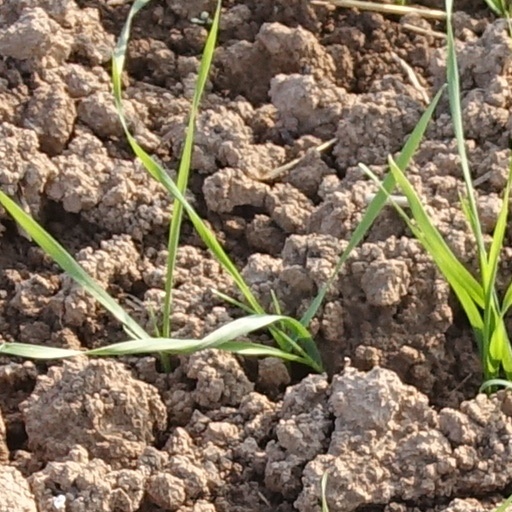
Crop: wheat